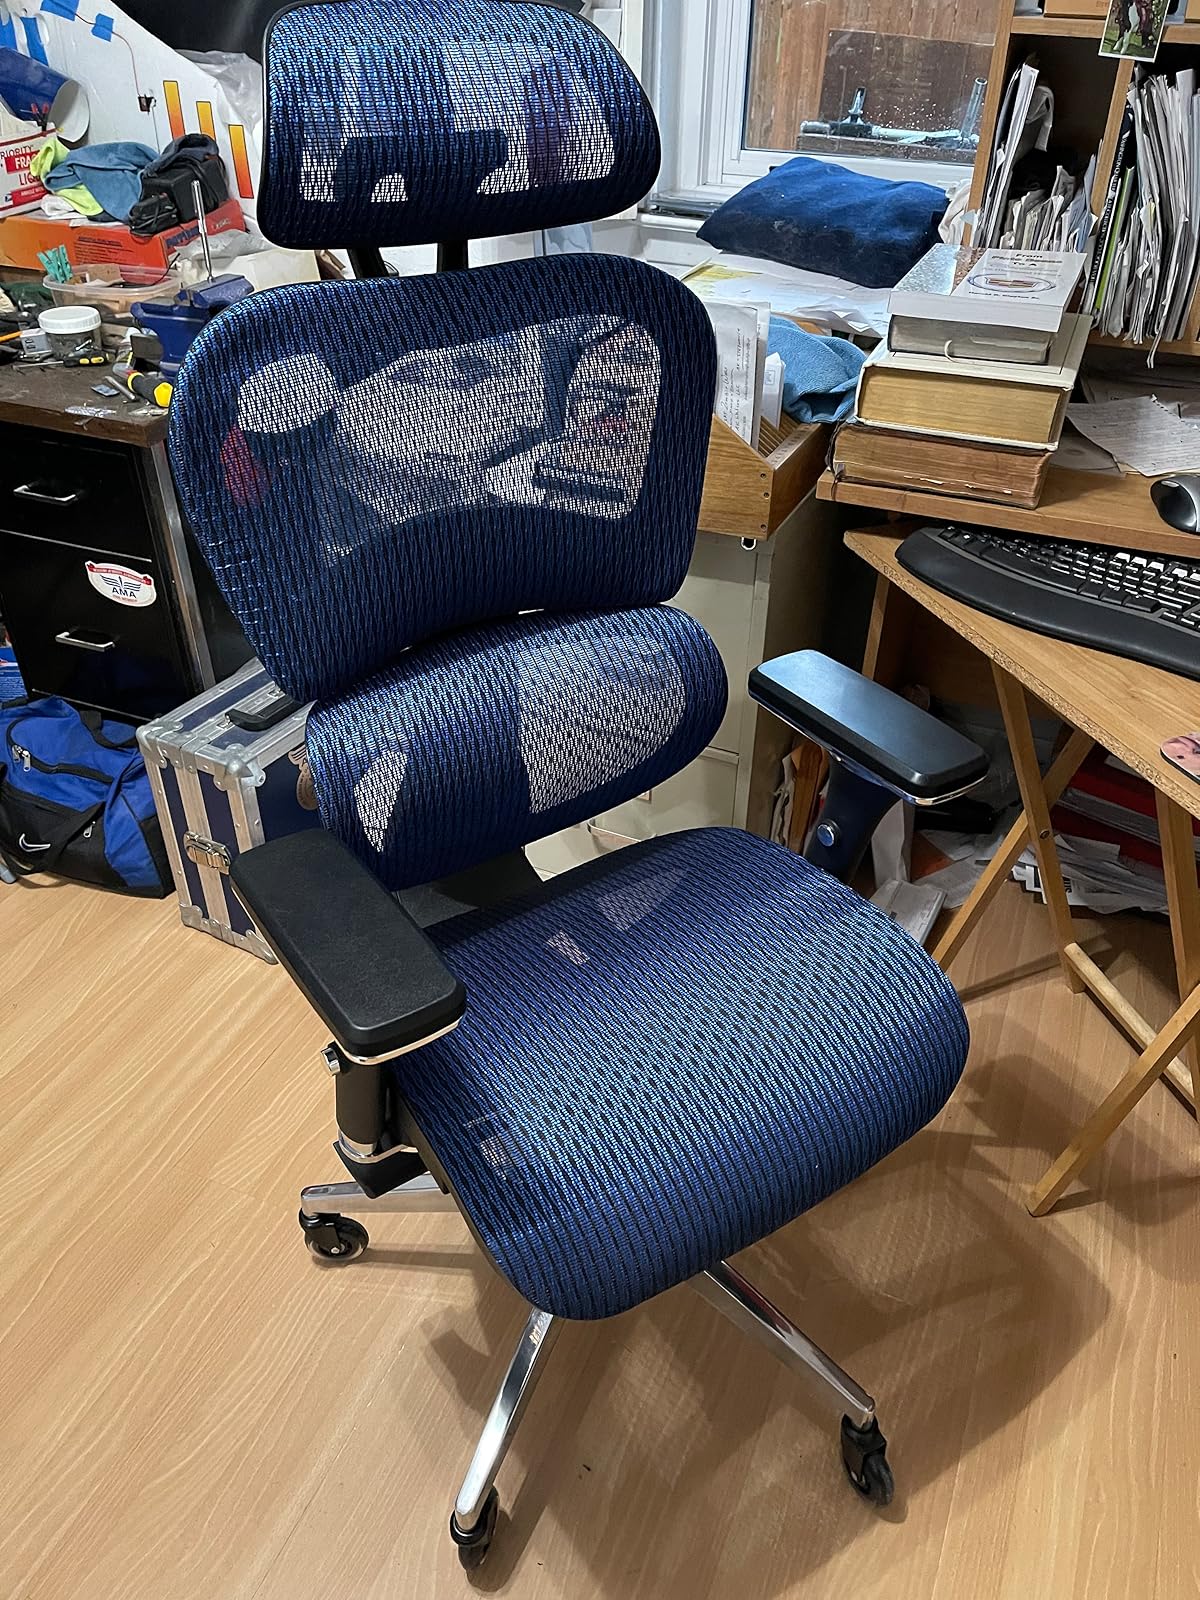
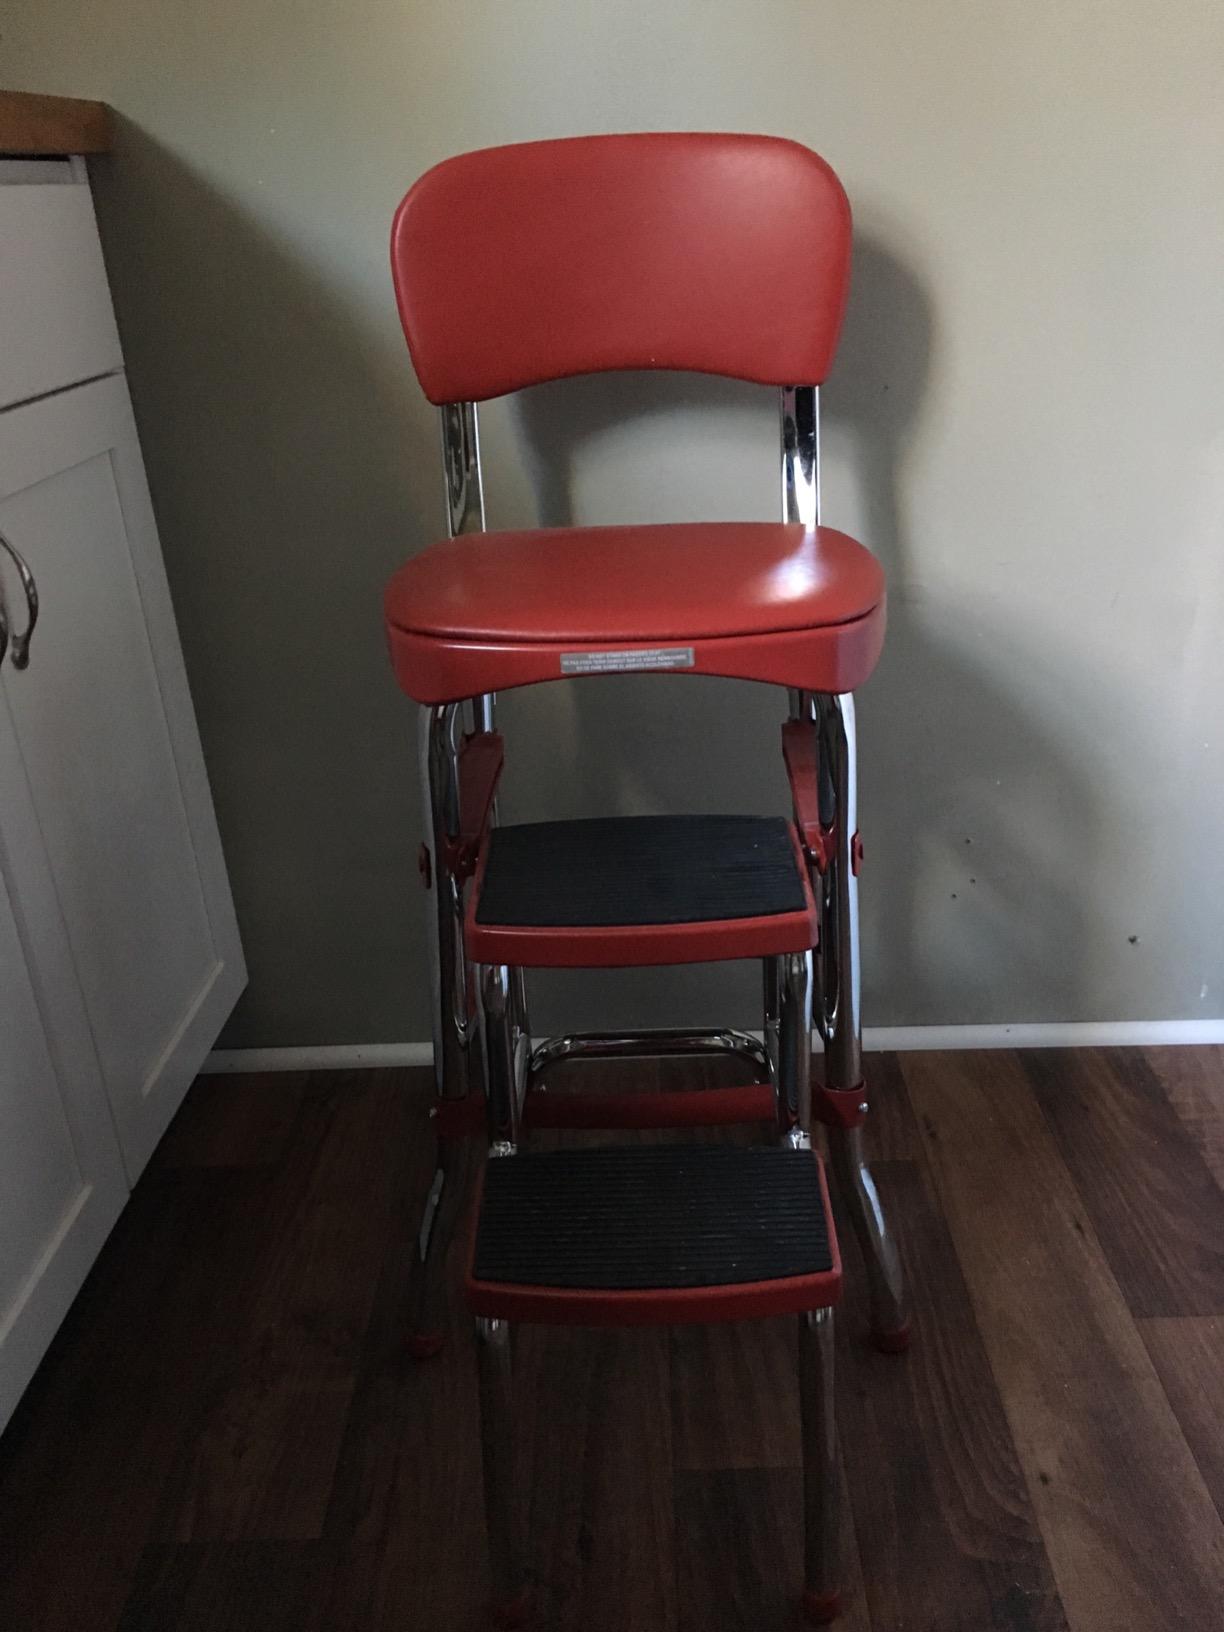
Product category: items_chair
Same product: no